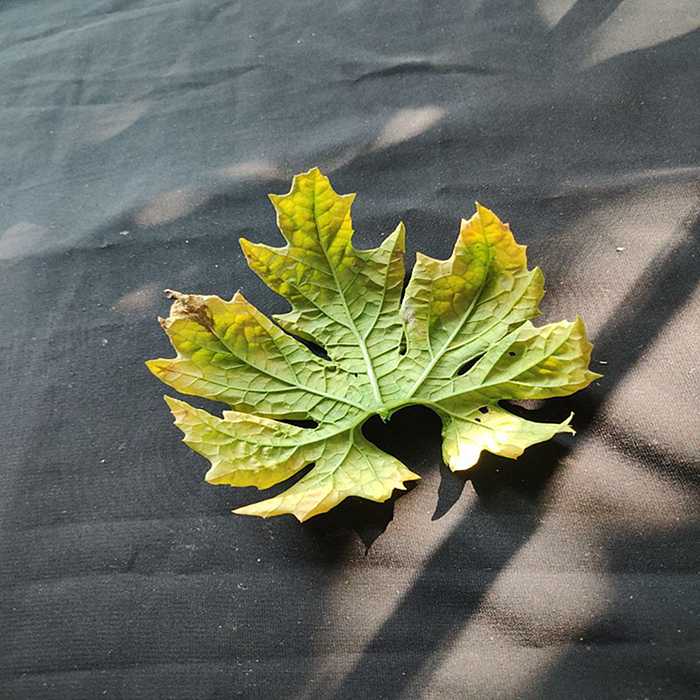
Plant: Bitter Gourd
Label: Fusarium wilt